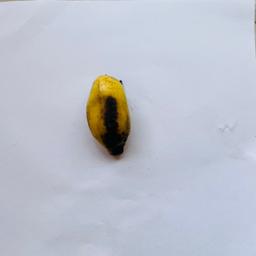
Banana variety: Sabri Kola